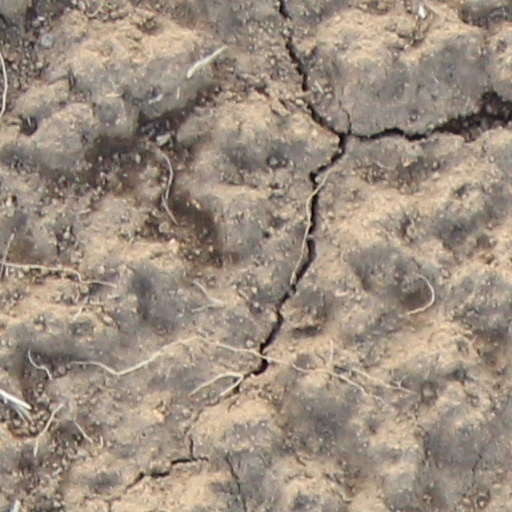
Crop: wheat